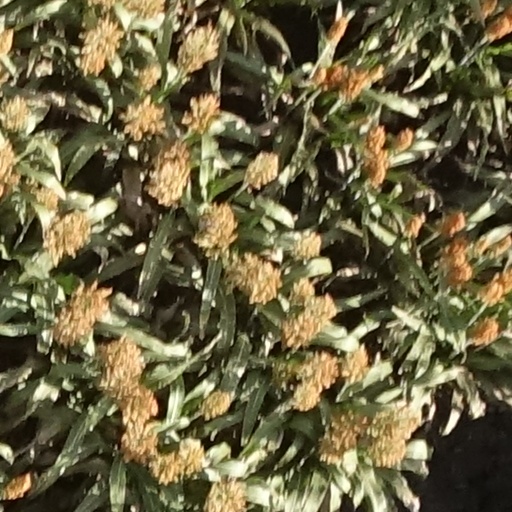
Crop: sorghum